Michael Overs

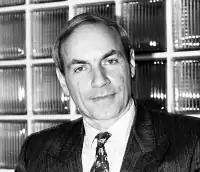

Michael Arthur Overs (June 24, 1939 – March 31, 2010) was a Canadian businessman who was the founder and CEO of Pizza Pizza, a successful franchise of pizza restaurants.